Mintons

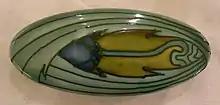
Top of Secessionist Ware box, 1906

From the mid-1890s onwards, Mintons made major contributions to Art Nouveau ceramics with a fine range of slip-trailed majolica ware, many designed by Marc-Louis Solon's son Leon Solon and his colleague John Wadsworth. Leon Solon was hired by Mintons after his work was published in the hugely influential design magazine "The Studio" and he worked for the company from 1895 to 1905, including a brief stint as Art Director. Solon introduced designs influenced by the Vienna Secession art movement, founded by Gustav Klimt and others, and a range in earthenware made from about 1901 to 1916 was branded as "Secessionist Ware". It was made mostly using industrial techniques that kept it relatively cheap, and was aimed at a broad market. The range concentrated on items bought singly or in pairs, such as jugs or vases, rather than full table services.